Paul Carmel Laporte

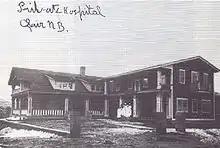
P.C. Laporte Hospital in 1920

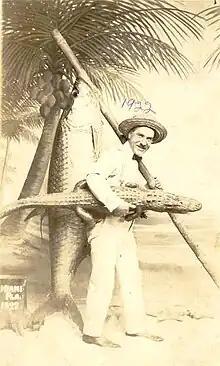
Paul Carmel Laporte in 1922

Upon receiving his doctorate, Paul Carmel Laporte moved with two of his brothers to Madawaska, New Brunswick. Pio Héliodore was also a doctor, while Sydney was a photographer. Following the death of Dr. Rouleau, Paul Carmel opened a practice in Grand Falls and obtained a license to practice medicine in the neighboring U.S. state of Maine. It was while singing in the Saint-Léonard choir that he met his future wife, Marthe Violette, born in Maine on 20 October 1887. They married on 20 October 1910, and had two sons, Murillo, and Alban, who studied at University of St. Joseph College in Memramcook.